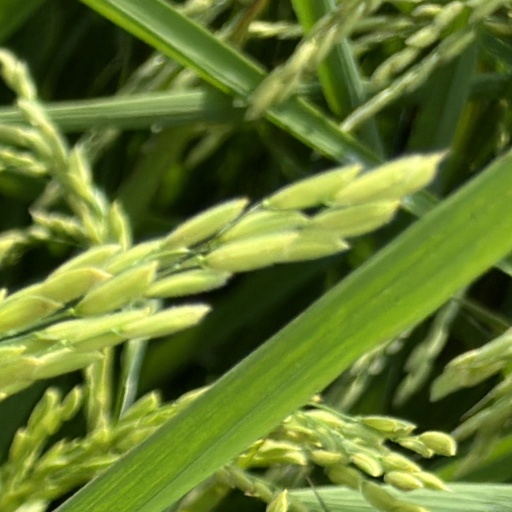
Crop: rice